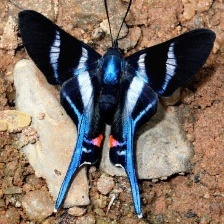
Species: METALMARK